Richard Finn

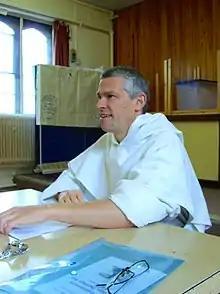

Richard Damian Finn, O.P. (born 27 March 1963) is a British historian and Roman Catholic theologian, currently serving as Director of the Las Casas Institute for Social Justice at Blackfriars, Oxford, and a member of the Theology Faculty and the Classics Faculty at the University of Oxford. He has previously served as Regent of Blackfriars, as well as Novice Master for the English Province of the Order of Preachers.